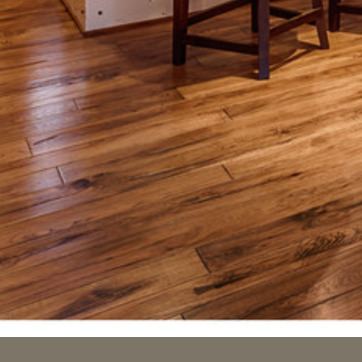
Material: wood